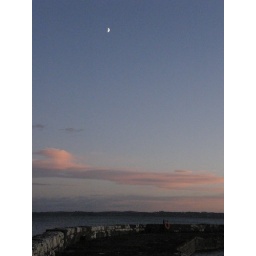
Moon & pink cloud over FQ